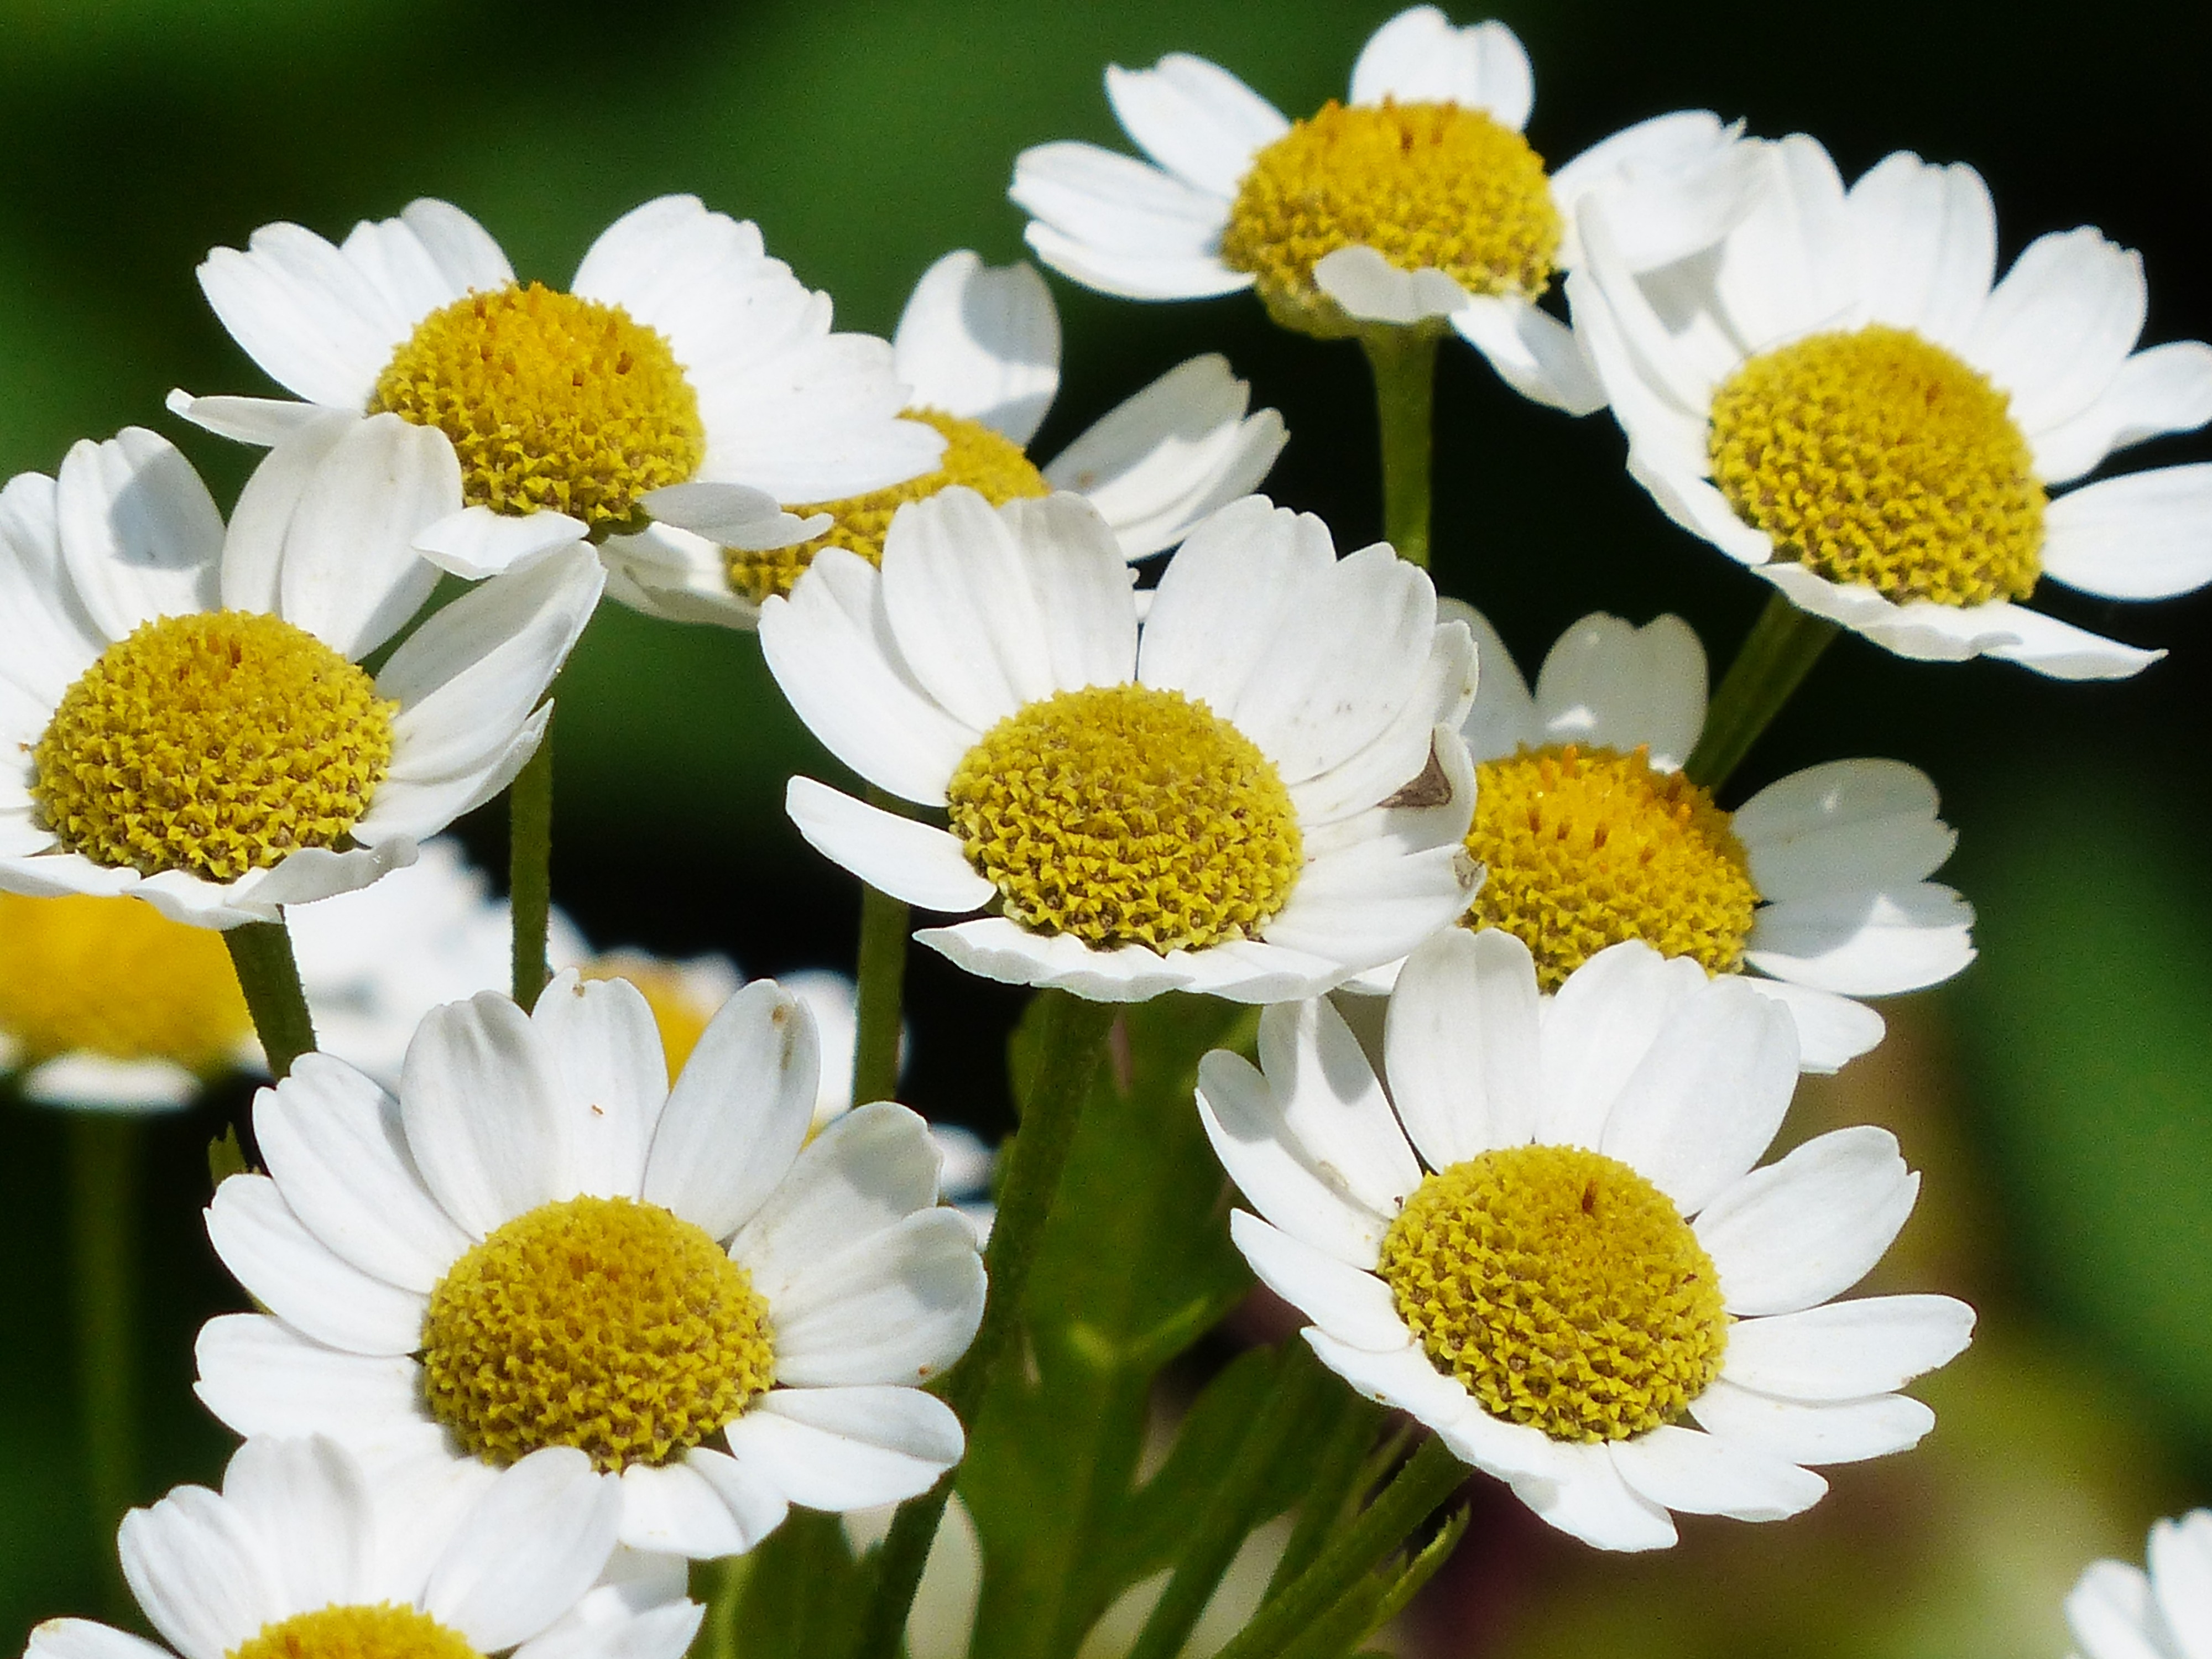
blossom, plant, flower, petal, bloom, daisy, herb, flora, asteraceae, chamomile, composites, macro photography, flowering plant, daisy family, oxeye daisy, annual plant, scentless chamomile, land plant, chamaemelum nobile, marguerite daisy, tanacetum parthenium, chrysanths, tripleurospermum maritimum, tripleurospermum perforatum, matricaria inodora, false chamomile